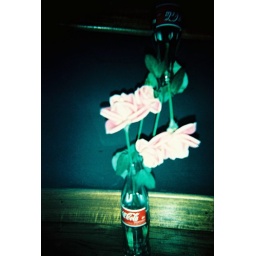
pink roses in an empty coke bottle